History of the Polish–Lithuanian Commonwealth (1648–1764)

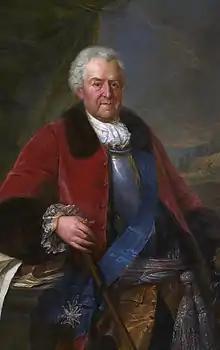
Stanisław Poniatowski married Konstancja Czartoryska; they were the parents of Stanisław Antoni Poniatowski, future king

The situation in the Commonwealth had changed to some degree after the election of 1697 and the unexpected ascent of Augustus II the Strong of the House of Wettin, the ruler (as Frederick Augustus I) of the affluent Electorate of Saxony. He invested large sums, obtained foreign support and converted to Catholicism to ensure his election, but the voting process did not give him a clear victory. The early favorite, François Louis, Prince of Conti, had many supporters and was proclaimed a king-elect by the Primate, Michał Stefan Radziejowski. Augustus and his followers acted however more quickly and decisively than the French prince, whose belated arrival in Danzig area, where he sailed, but was blocked by supporters of Augustus from landing in the city, was not enough to prevent the Saxon from gaining the throne. This result was confirmed, after the initial unrest, by the "pacification sejm" in 1699.